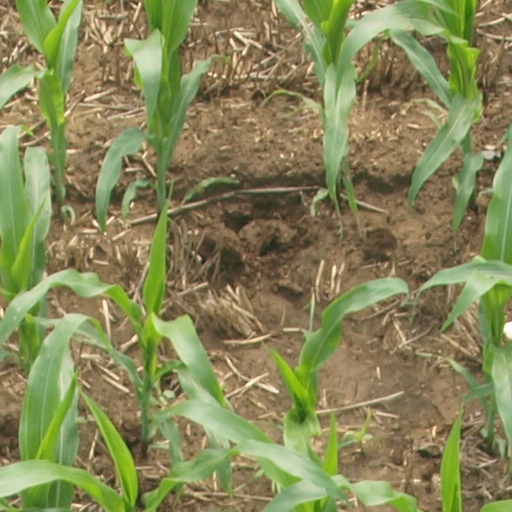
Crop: maize; corn